Eddie Presley

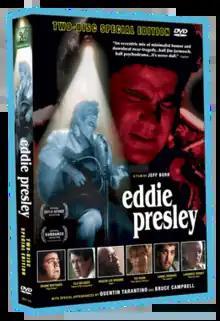
DVD cover

Eddie Presley is a 1992 dramedy film directed by Jeff Burr and featuring Duane Whitaker in the title role. It is based on a one man show Whitaker had written and performed in Los Angeles.